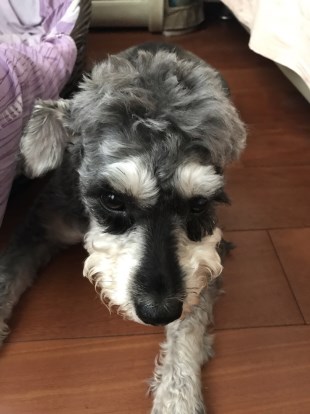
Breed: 2342-n000102-miniature_schnauzer